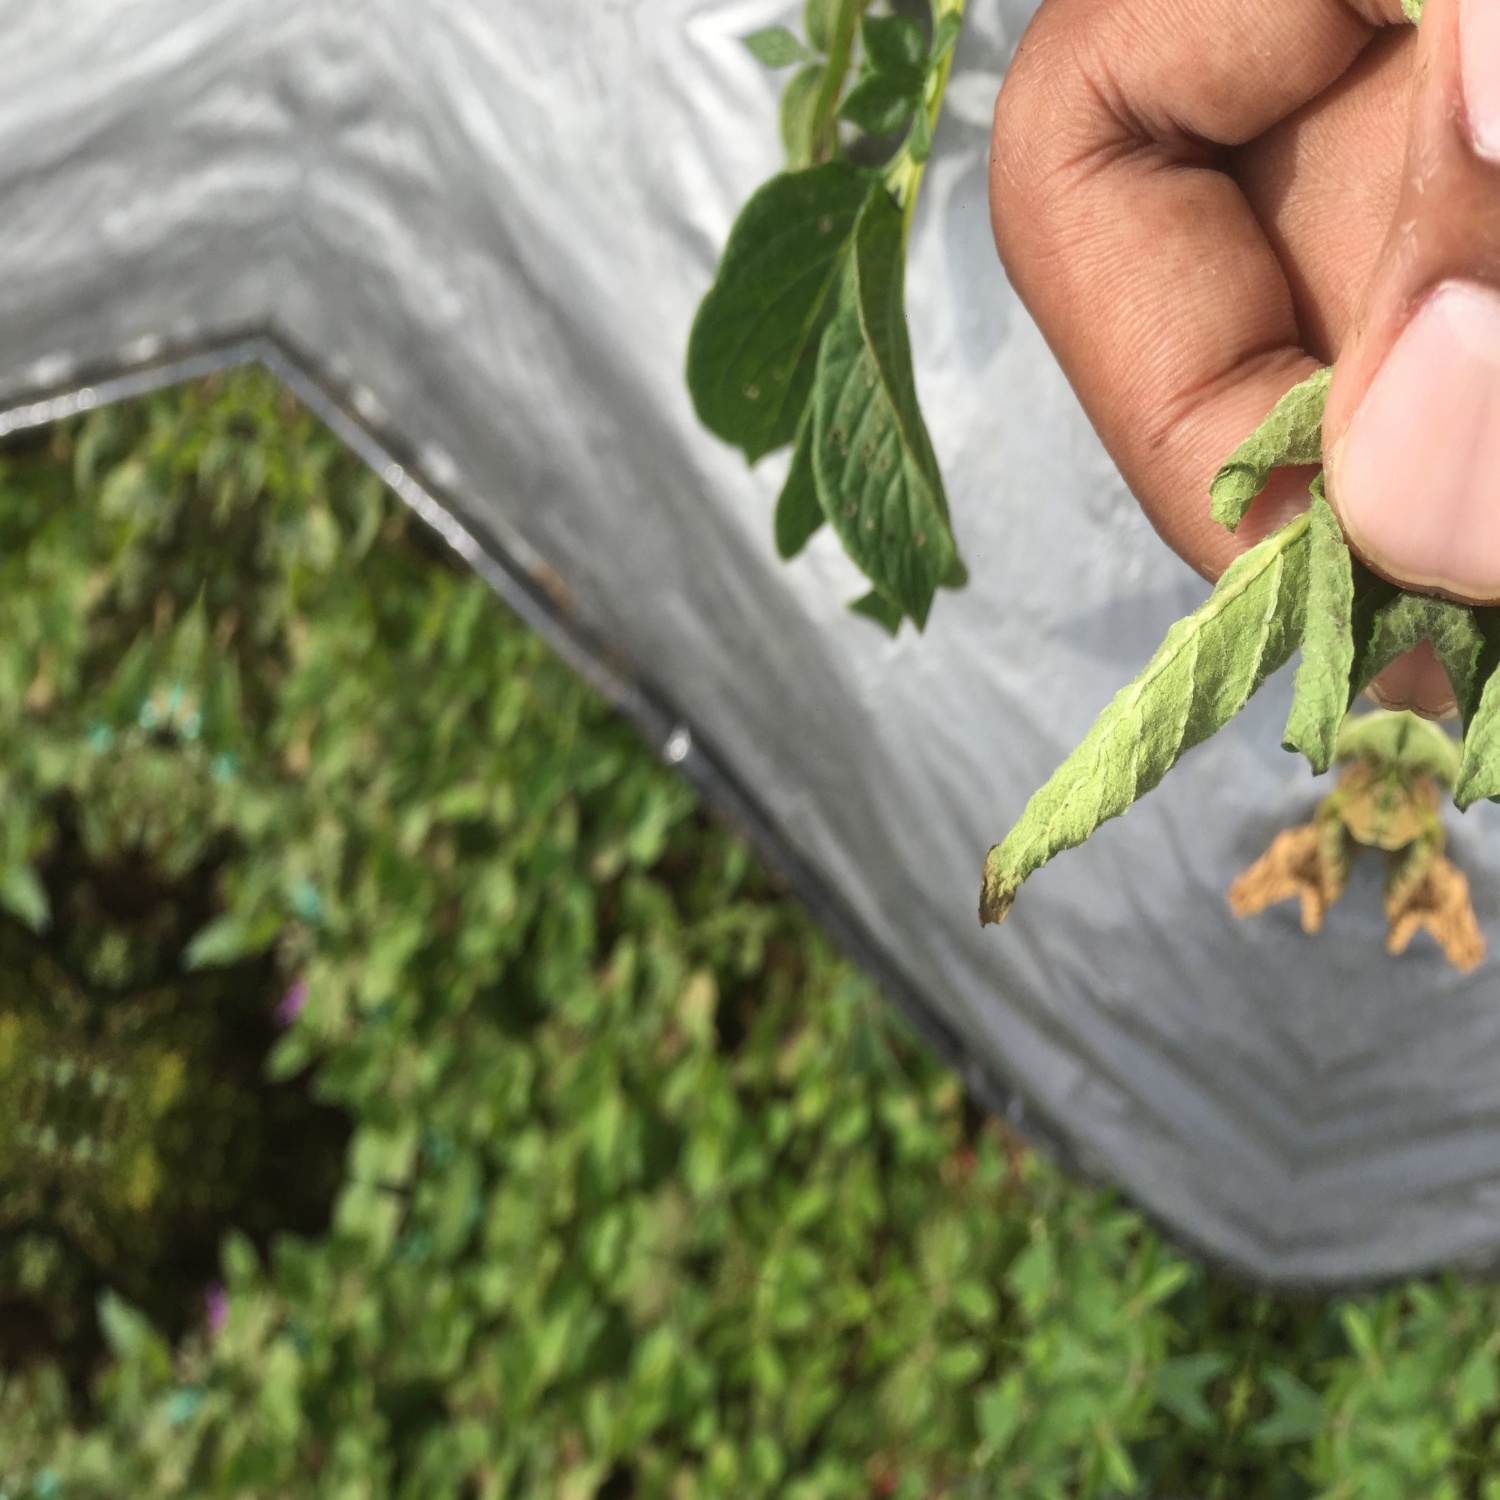
Etiqueta: Pudricion_Parda